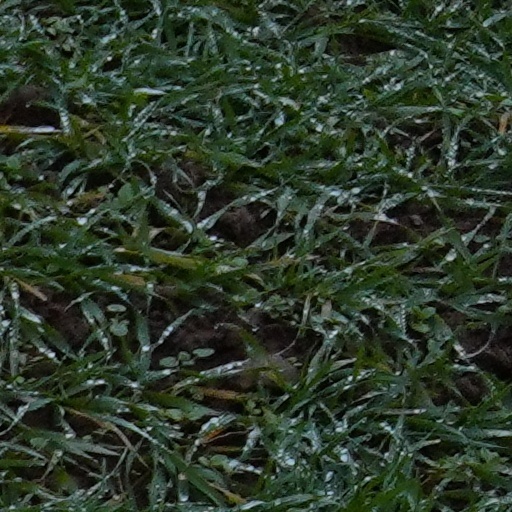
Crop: wheat